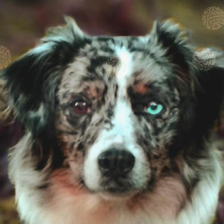
Label: animals